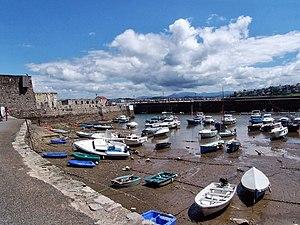
Le port de Saint-Jean-de-Luz est un port de pêche situé sur les communes de Saint-Jean-de-Luz et Ciboure, à l'embouchure de la Nivelle dans le département des Pyrénées-Atlantiques. Il est spécialisé dans la pêche à l'anchois et au merlu.